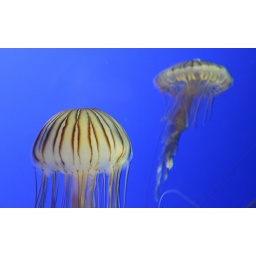
Meduse in blue water